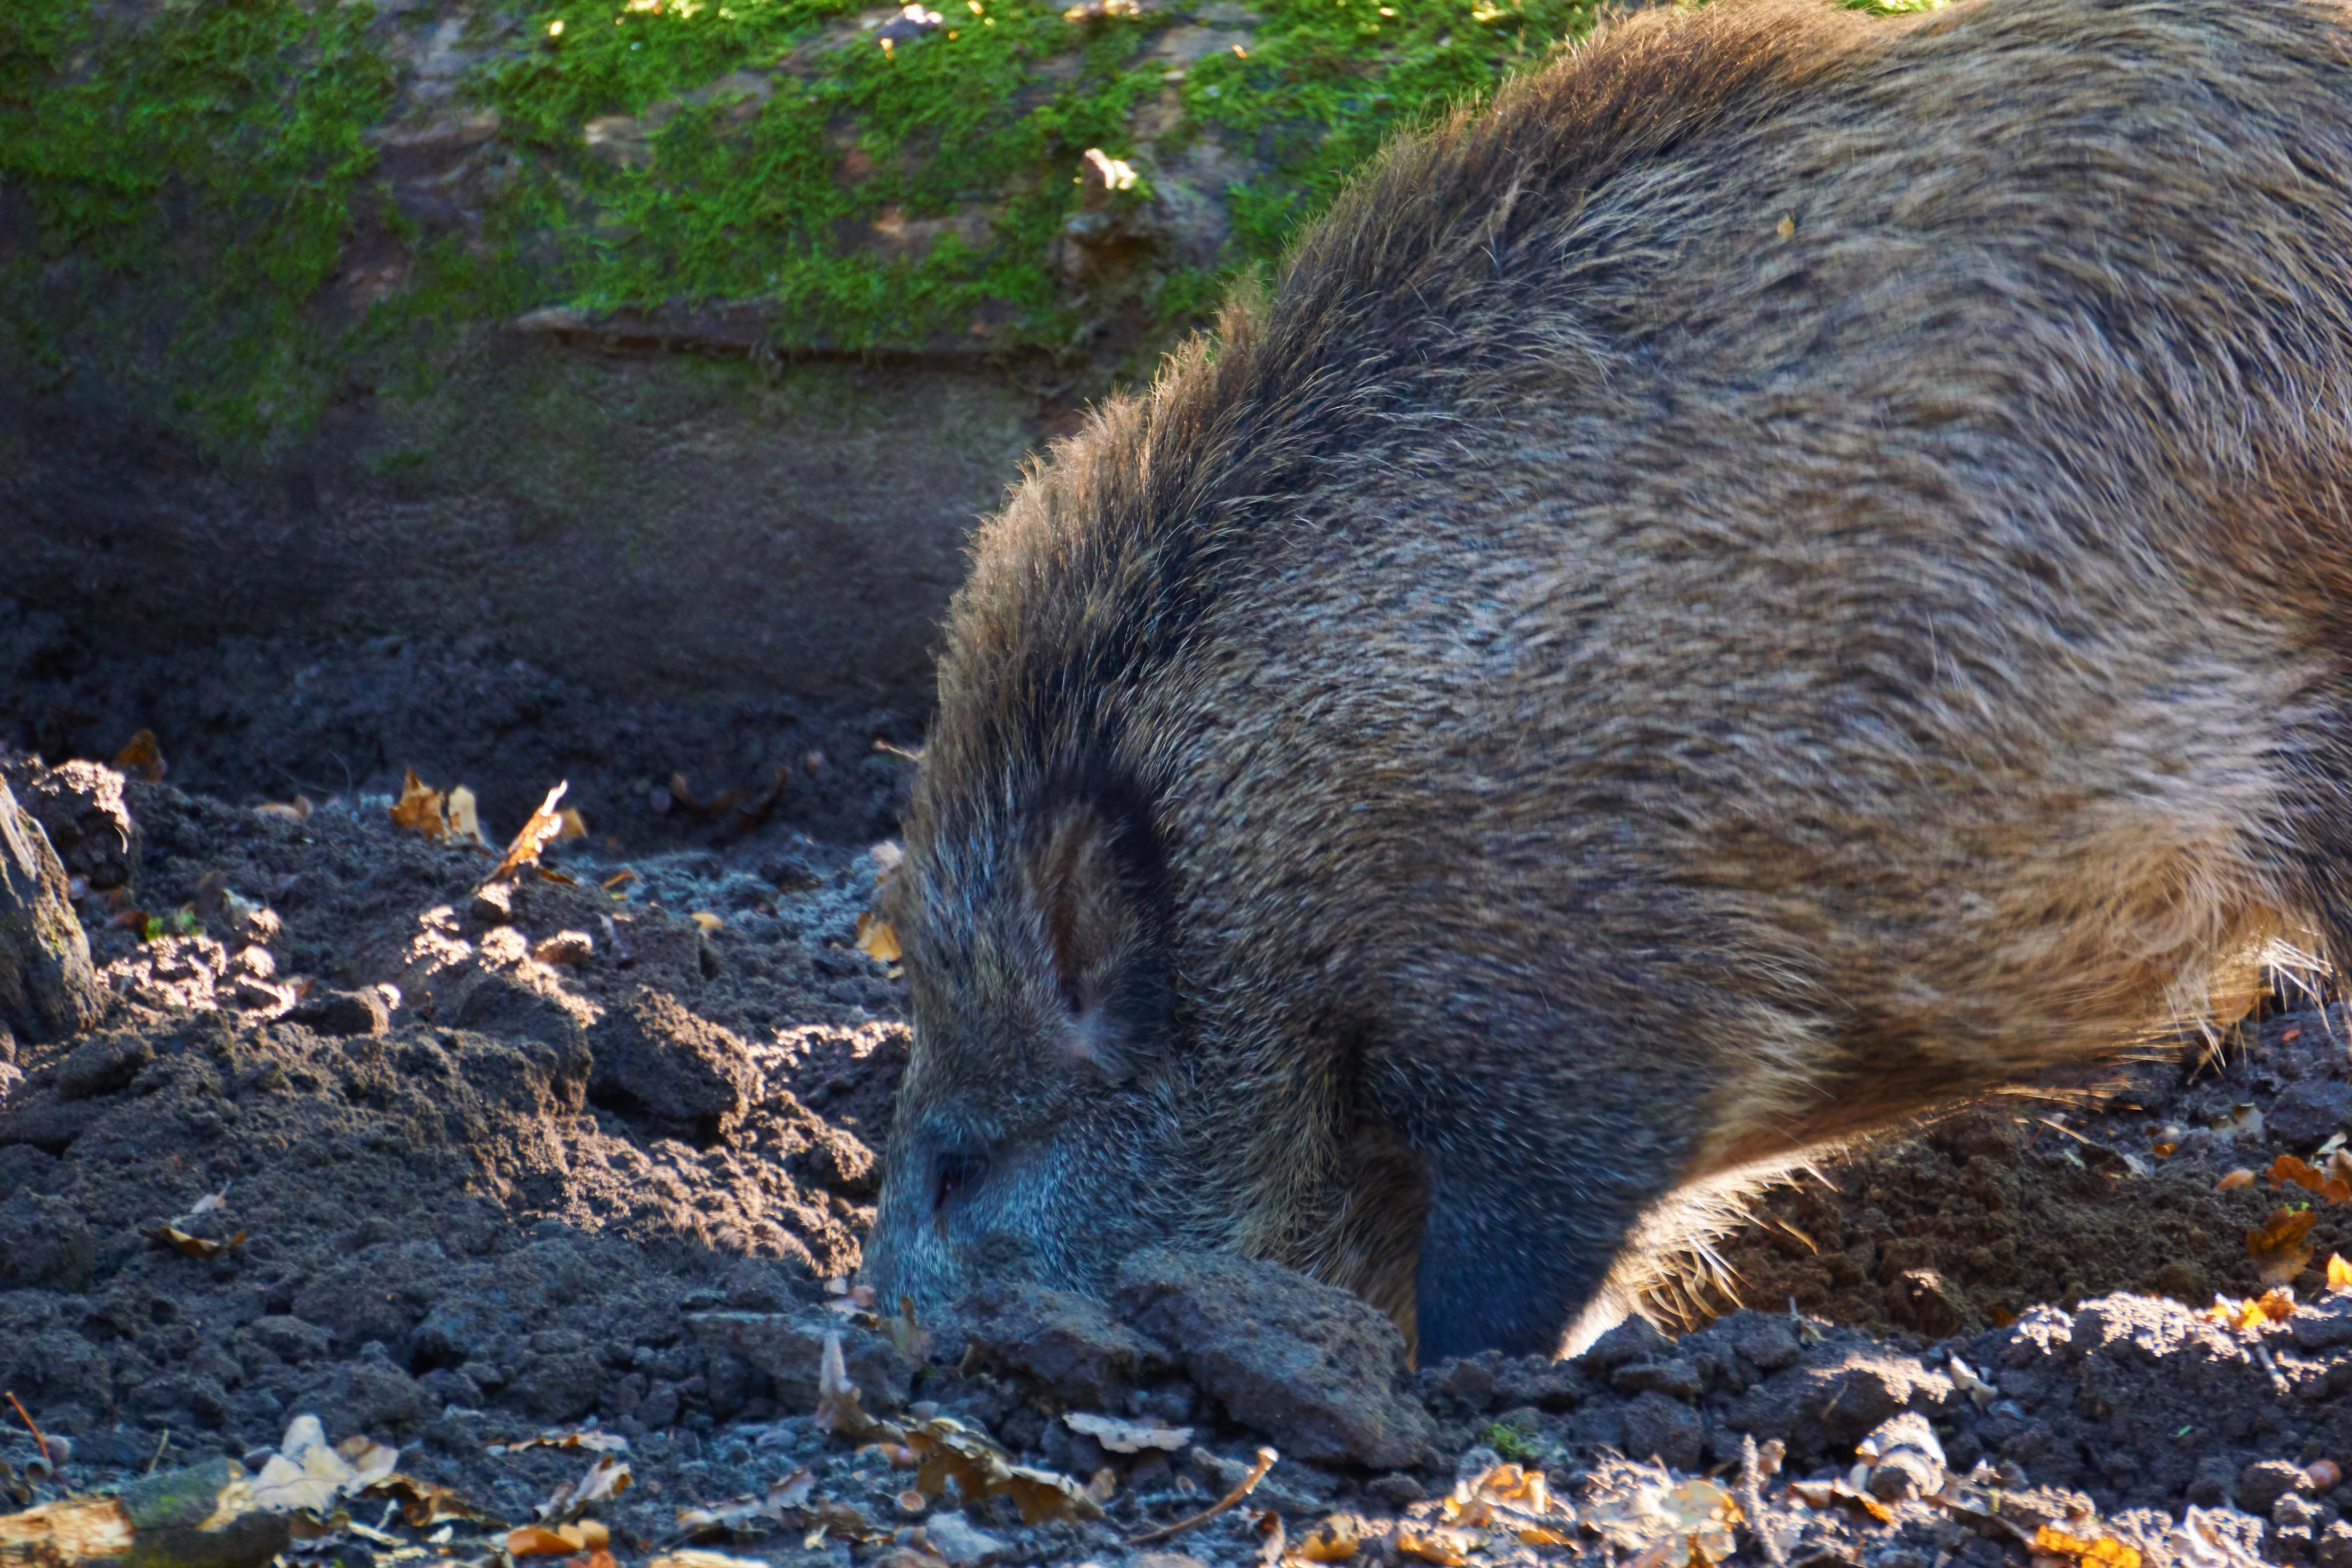
nature, forest, wildlife, mammal, fauna, boar, vertebrate, pig, wild boar, pig like mammal, peccary